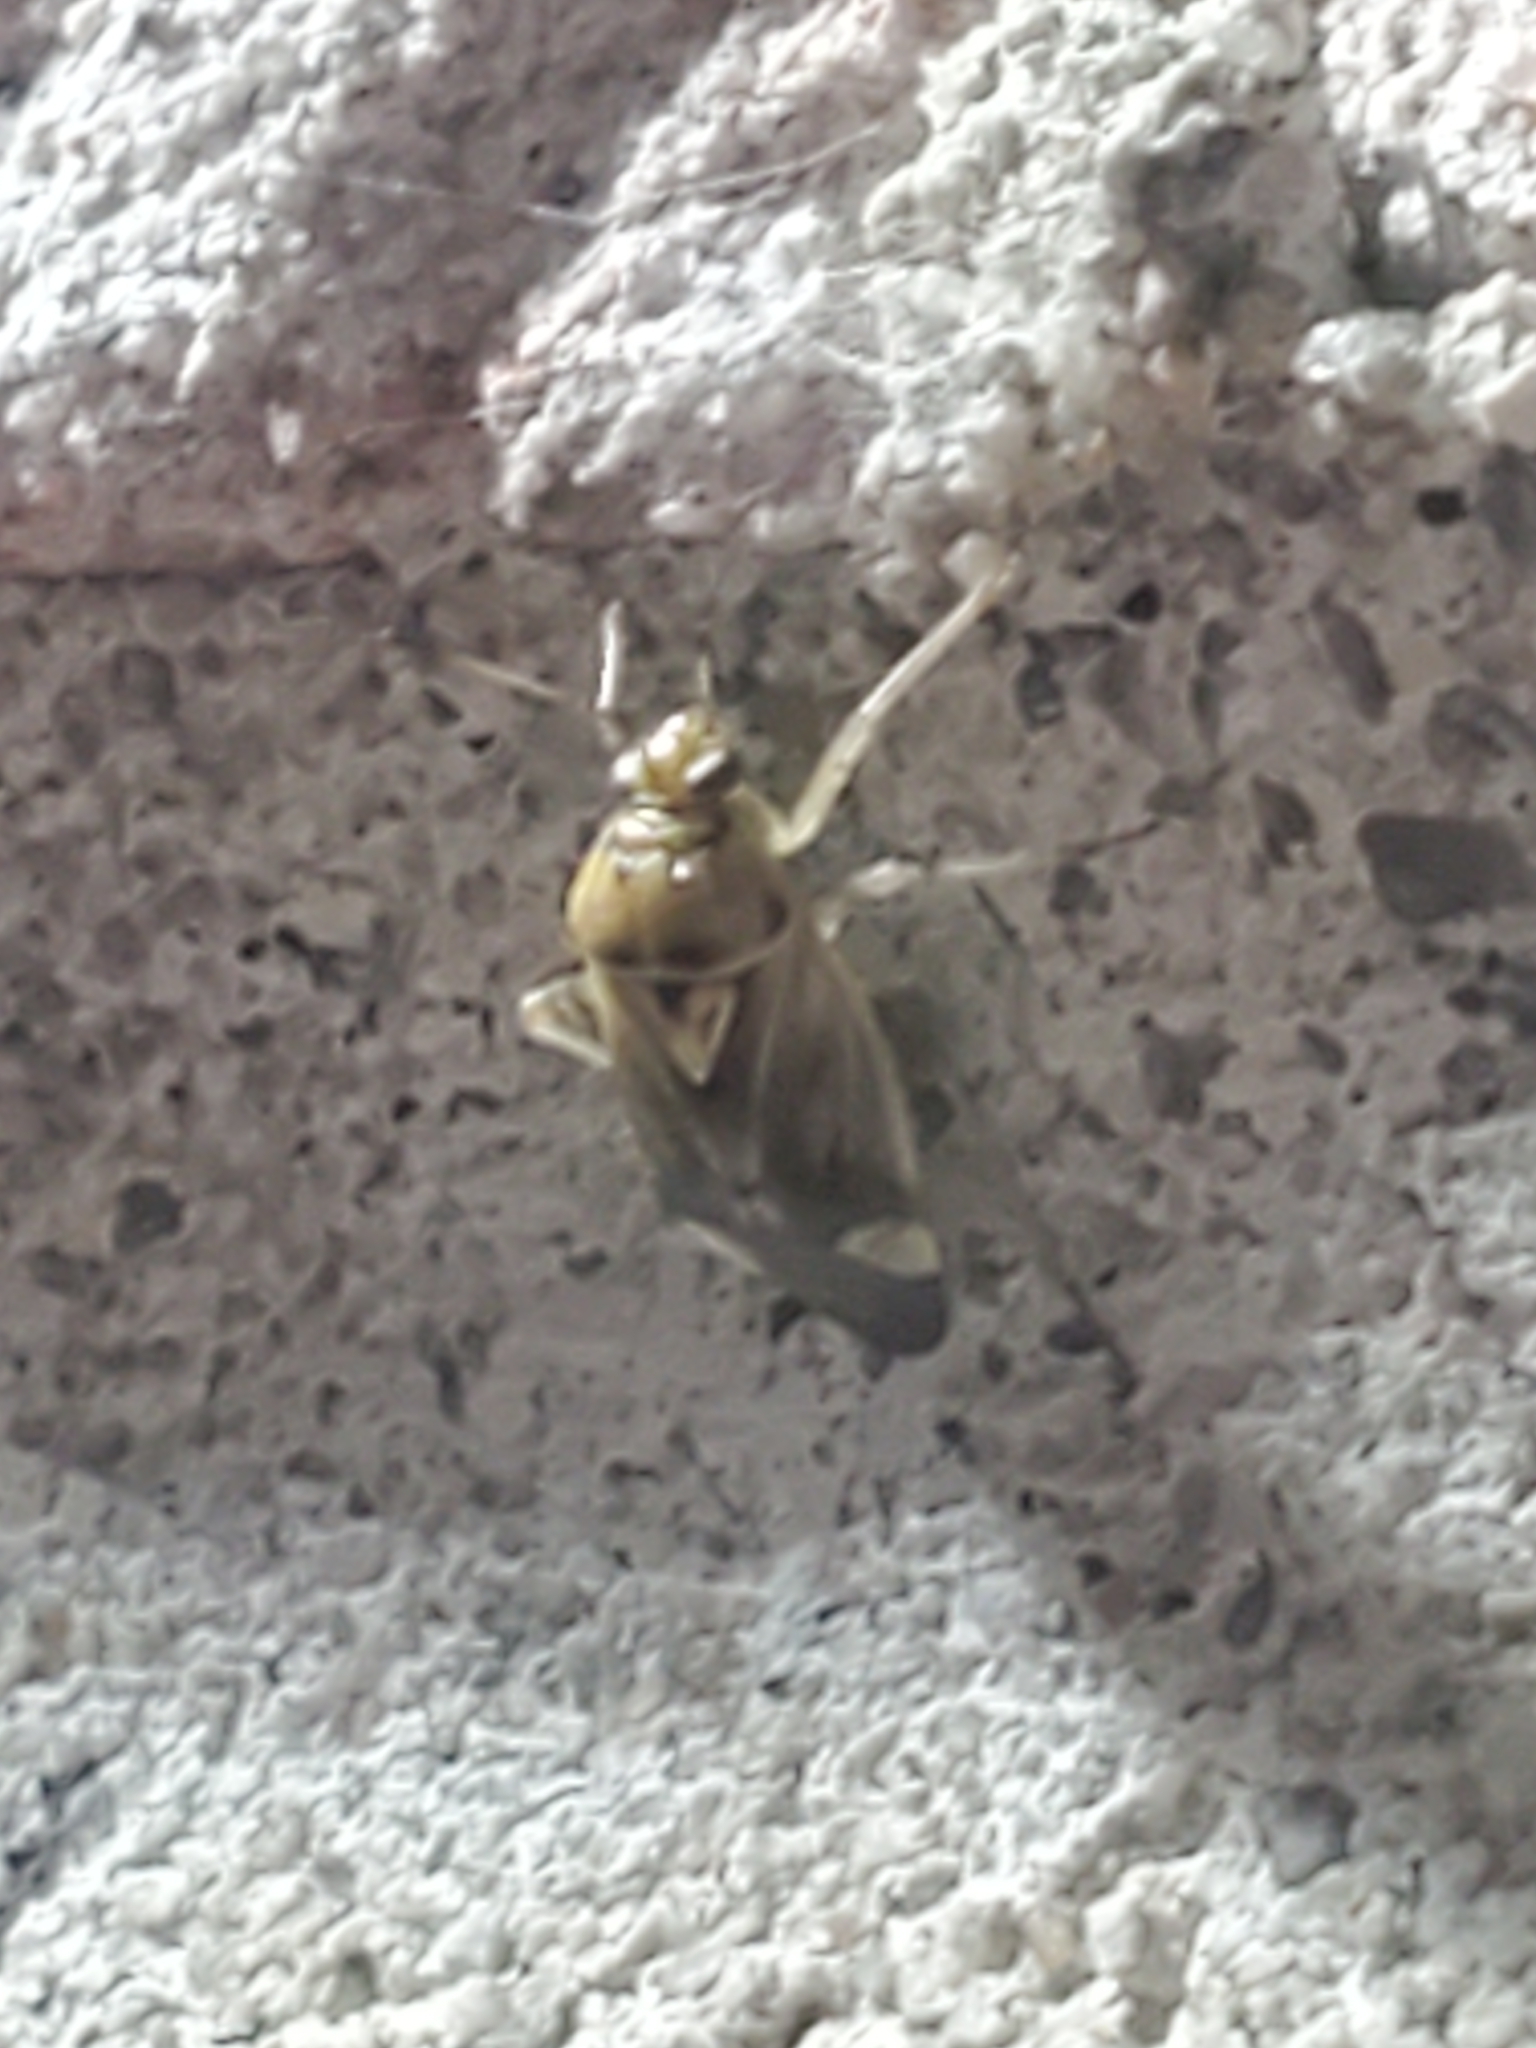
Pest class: lygus_bug